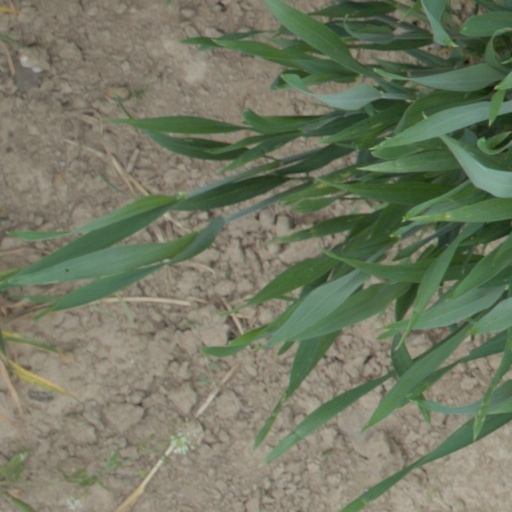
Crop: wheat